Quadi

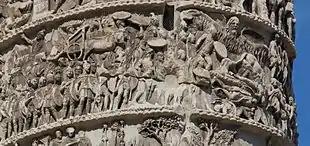
The "Miracle of the Rain" depicted on the Column of Marcus Aurelius in Rome

The Quadi were a Germanic people during the Roman era, who were prominent in Greek and Roman records from about 20 AD to about 400 AD. By about 20 AD they had a kingdom centred in the area of present-day western Slovakia, north of the Roman border on the Danube river. After probably first settling near the Morava river the Quadi expanded their control eastwards over time until they also stretched into present day Hungary. This was part of the bigger region which had been partly vacated a generation earlier by the Celtic Boii, and their opponents the Dacians. The Quadi were the easternmost of a series of four related Suebian kingdoms that established themselves near the river frontier after 9 BC, during a period of major Roman invasions into both western Germania to the northwest of it, and Pannonia to the south of it. The other three were the Hermunduri, Naristi (also known as Varisti), and the Quadi's powerful western neighbours the Marcomanni. Despite frequent difficulties with the Romans, the Quadi survived to become an important cultural bridge between the peoples of Germania to the north, the Roman Empire to the south, and the Sarmatian peoples, most notably the Iazyges, who settled in the same period on the great plain between the Danube and the Tisza rivers.